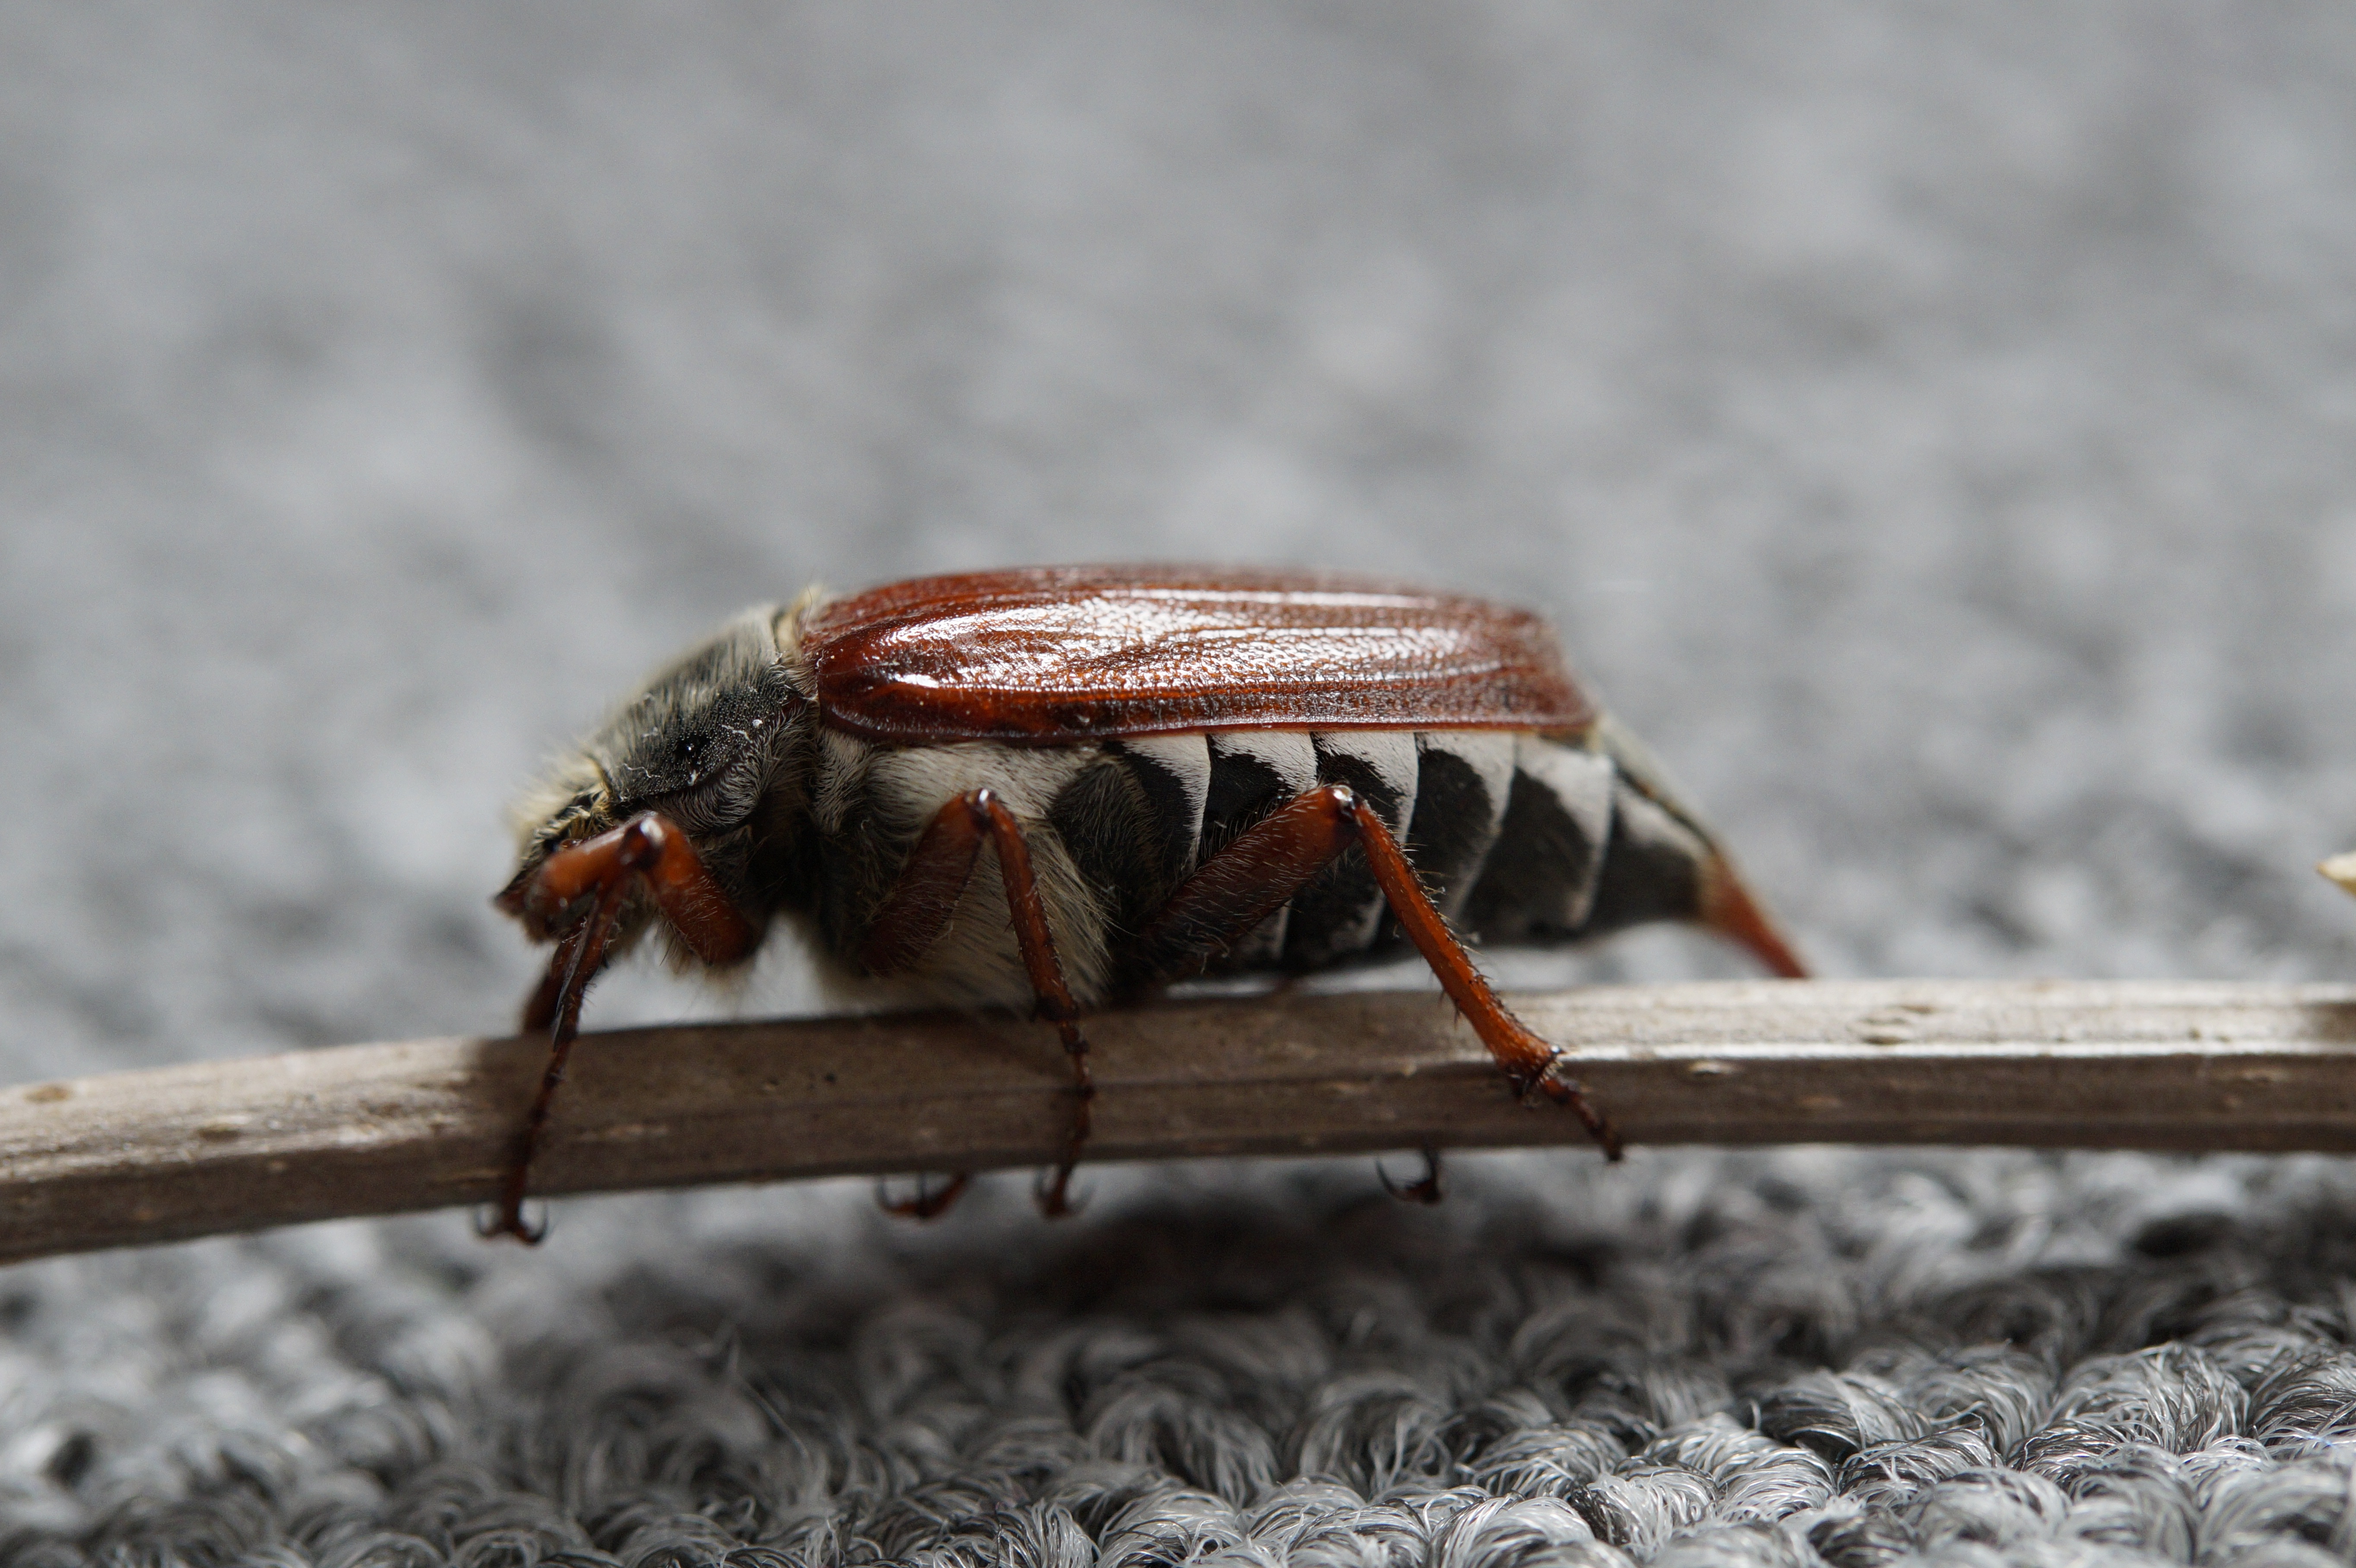
animal, spring, insect, macro, brown, close, fauna, invertebrate, close up, crawl, creature, may, pest, beetle, scarabaeidae, flight insect, macro photography, herbivores, arthropod, krabbeltier, chitin shell, whopper, maik fer